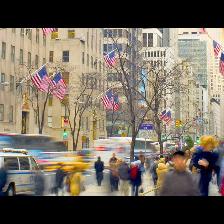
Label: Human